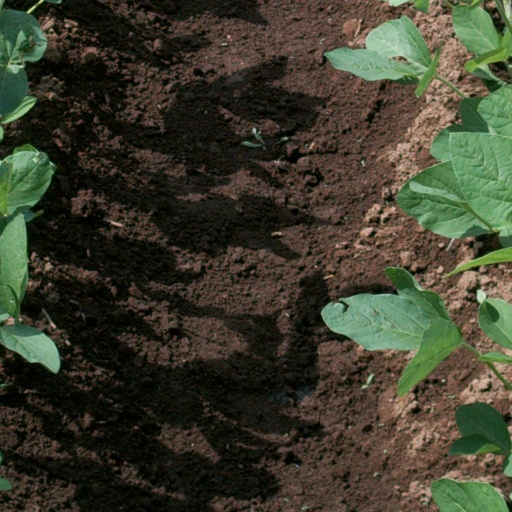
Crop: soybean